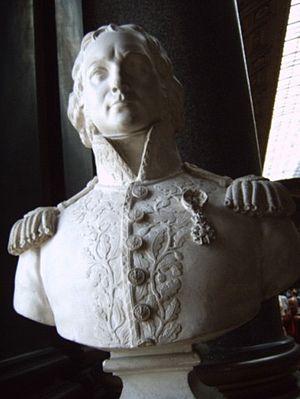
buste de Jean Louis Debilly, galerie des batailles du château de Versailles, Yvelines, France.
La galerie des Batailles est une galerie du musée de l'Histoire de France, située au premier étage de l'aile du Midi du château de Versailles.